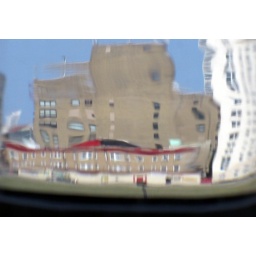
Cool looking through a glass bowl at buildings in Atlantic City NJ. This glass bowl held some flowers at one point.